Nose

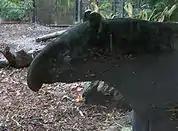
The nose of a tapir

In amphibians and lungfish, the nostrils open into small sacs that, in turn, open into the forward roof of the mouth through the choanae. These sacs contain a small amount of olfactory epithelium, which, in the case of caecilians, also lines a number of neighbouring tentacles. Despite the general similarity in structure to those of amphibians, the nostrils of lungfish are not used in respiration, since these animals breathe through their mouths. Amphibians also have a vomeronasal organ, lined by olfactory epithelium, but, unlike those of amniotes, this is generally a simple sac that, except in salamanders, has little connection with the rest of the nasal system.